Navarro River Redwoods State Park

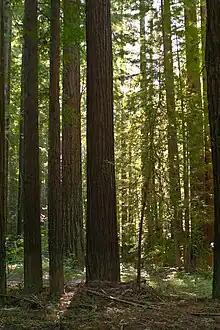
Redwood trees in Navarro River Redwoods State Park

Navarro River Redwoods State Park is a state park in Mendocino County, California, consisting of of second-growth redwood forest in a narrow stretch long on both banks of the Navarro River, from the town of Navarro to the river's confluence with the Pacific Ocean.